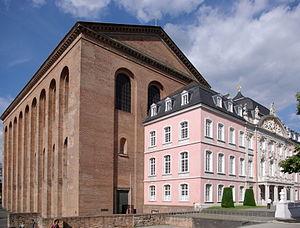
La basilique de Constantin de Trèves, à l'origine une aula romaine, abrite la reconstitution de la plus vaste salle qui nous soit parvenue de l'Antiquité. L'espace intérieur de l’édifice est long de 67 m, large de 27,20 m et haut de 33 m. La basilique est inscrite au Patrimoine mondial de l'UNESCO. L'édifice fut plusieurs fois remanié avant de retrouver au XIXᵉ siècle son aspect initial. En 1856, la basilique a été consacrée au protestantisme et fait depuis fonction d'église protestante.